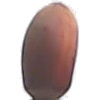
Label: Hazelnut 1